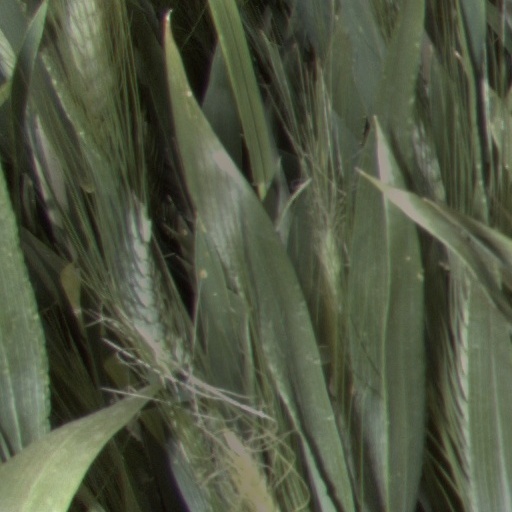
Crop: wheat